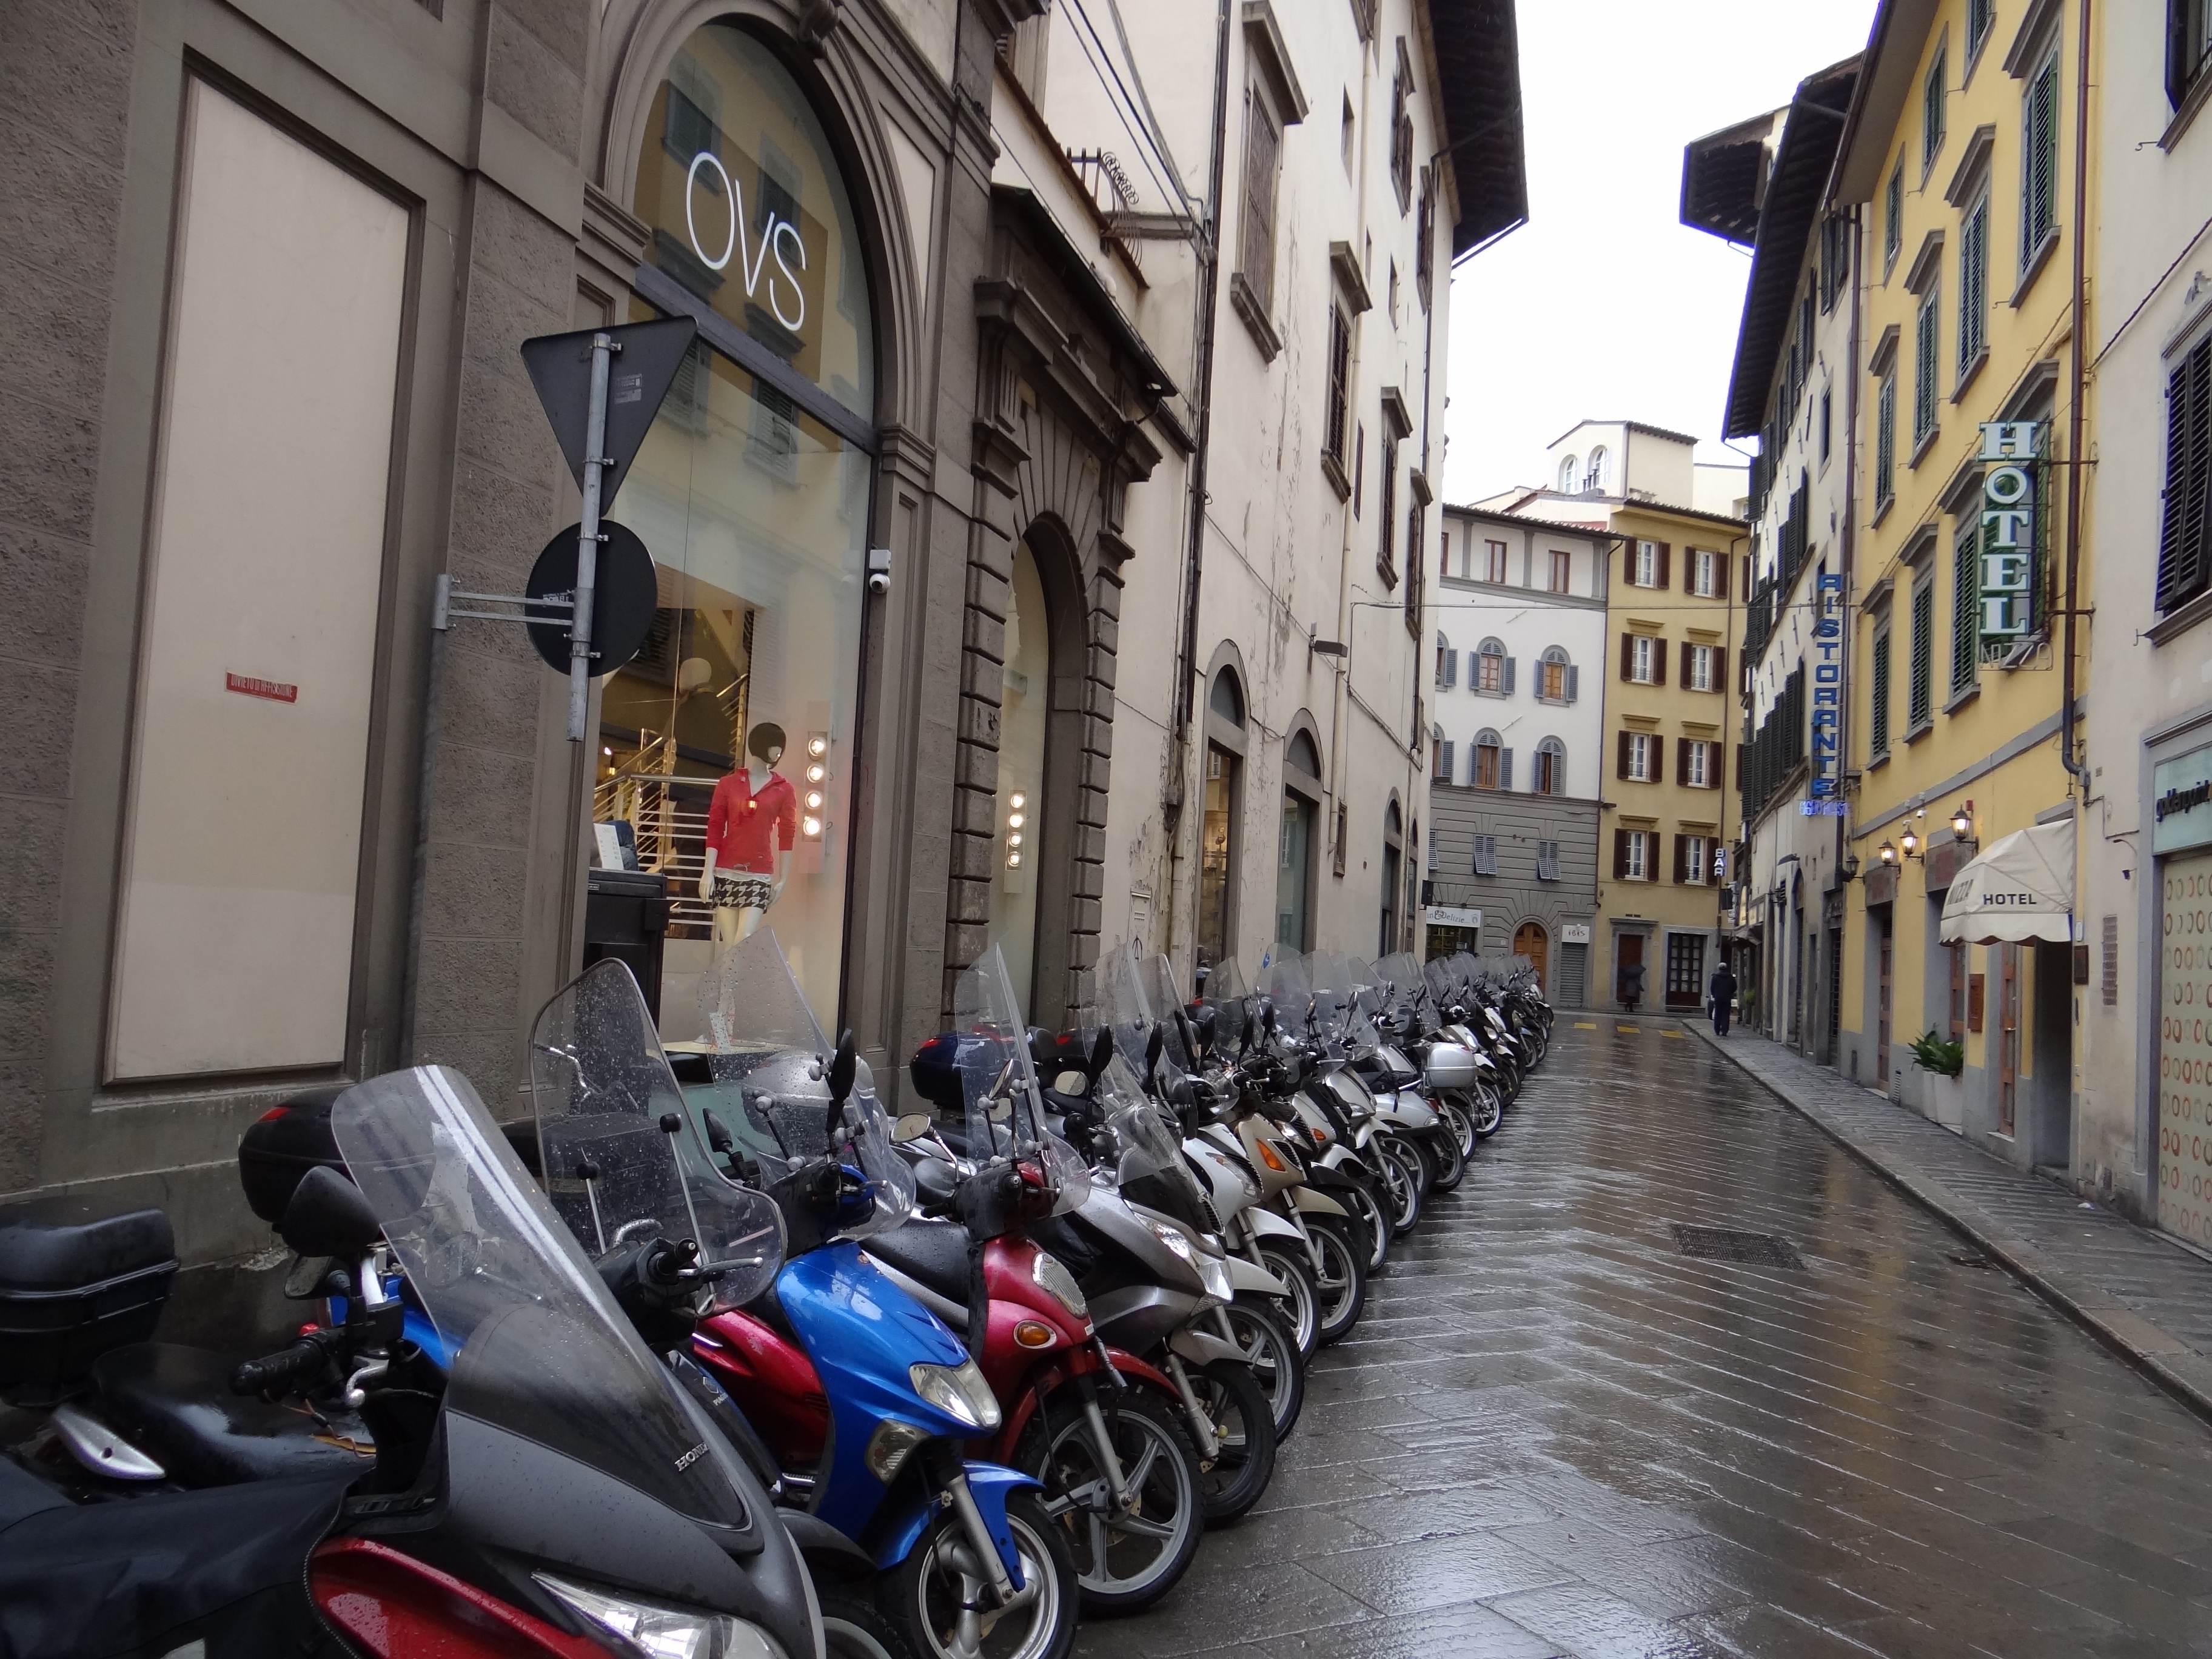
road, street, rain, wet, bicycle, city, vehicle, lane, motor scooter, rainy, infrastructure, florence, everyday life, urban area, human settlement